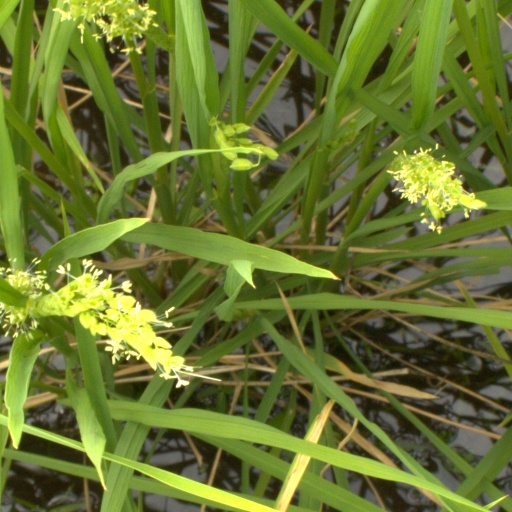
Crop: rice